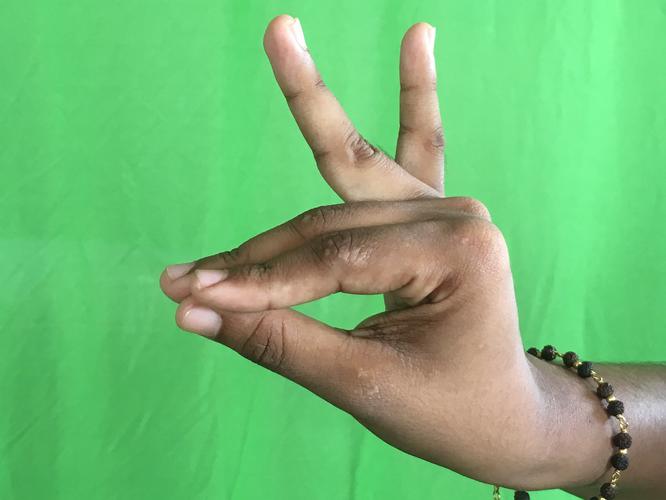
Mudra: Katakamukha_1
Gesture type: single_hand